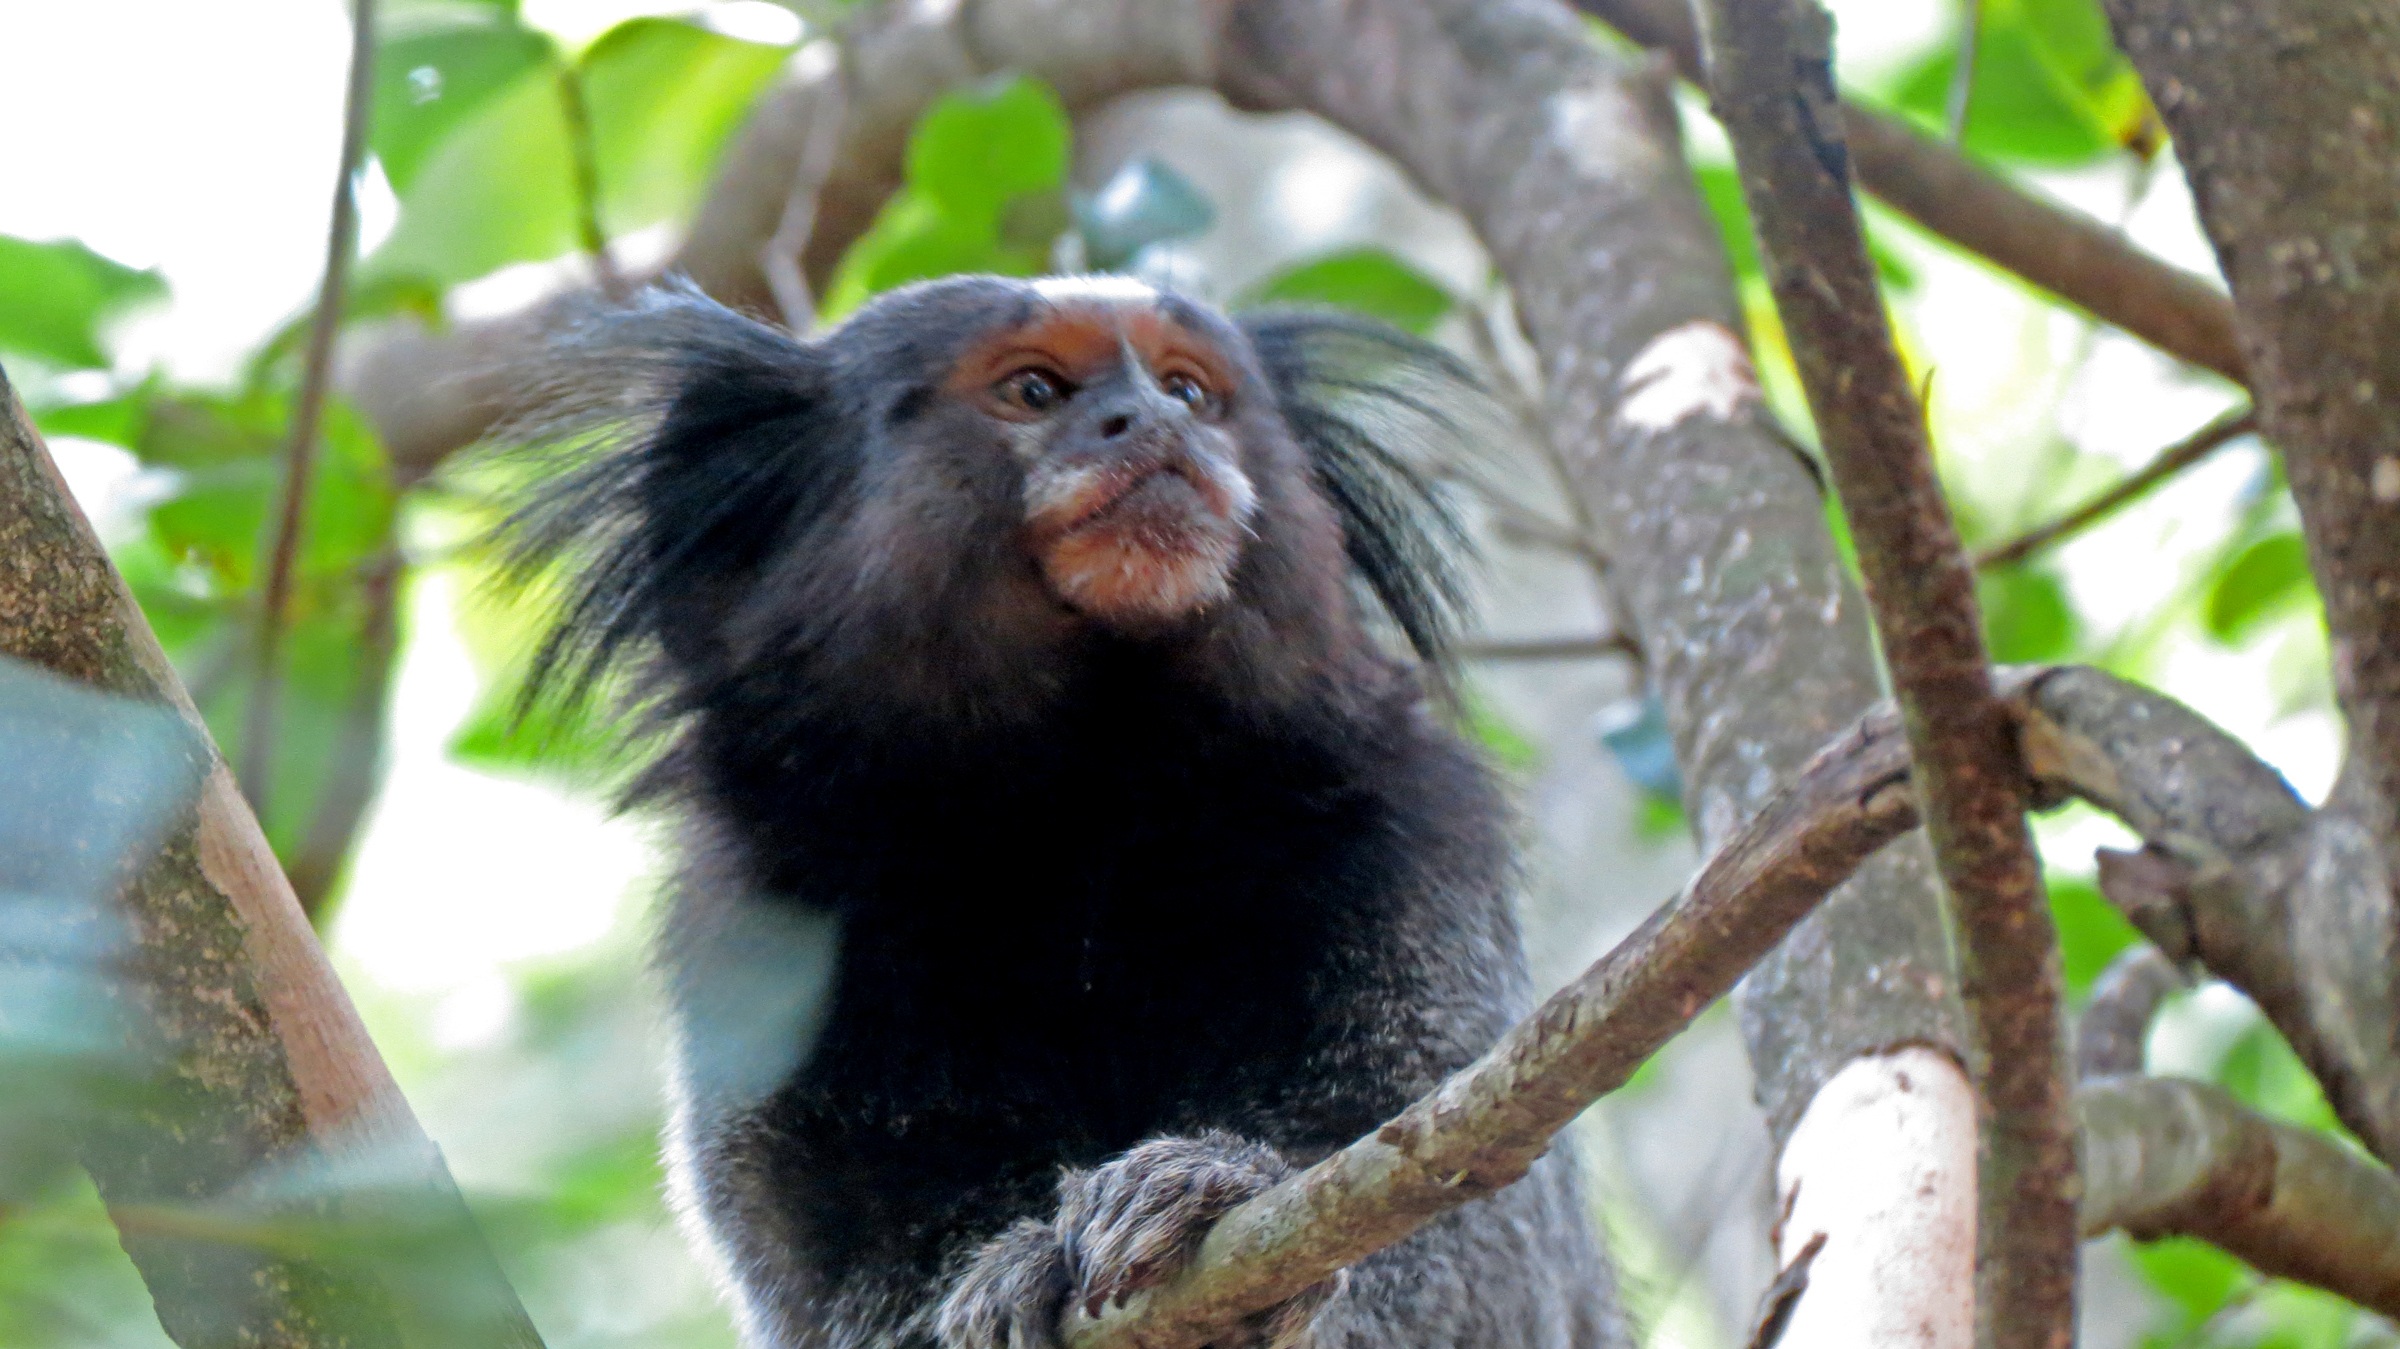
landscape, tree, nature, branch, leaf, animal, wildlife, zoo, green, mammal, monkey, fauna, primate, chimpanzee, look, vertebrate, sol, afternoon, macaque, against light, old world monkey, marmoset, capuchin monkey, common chimpanzee, new world monkey, tufted capuchin, white headed capuchin